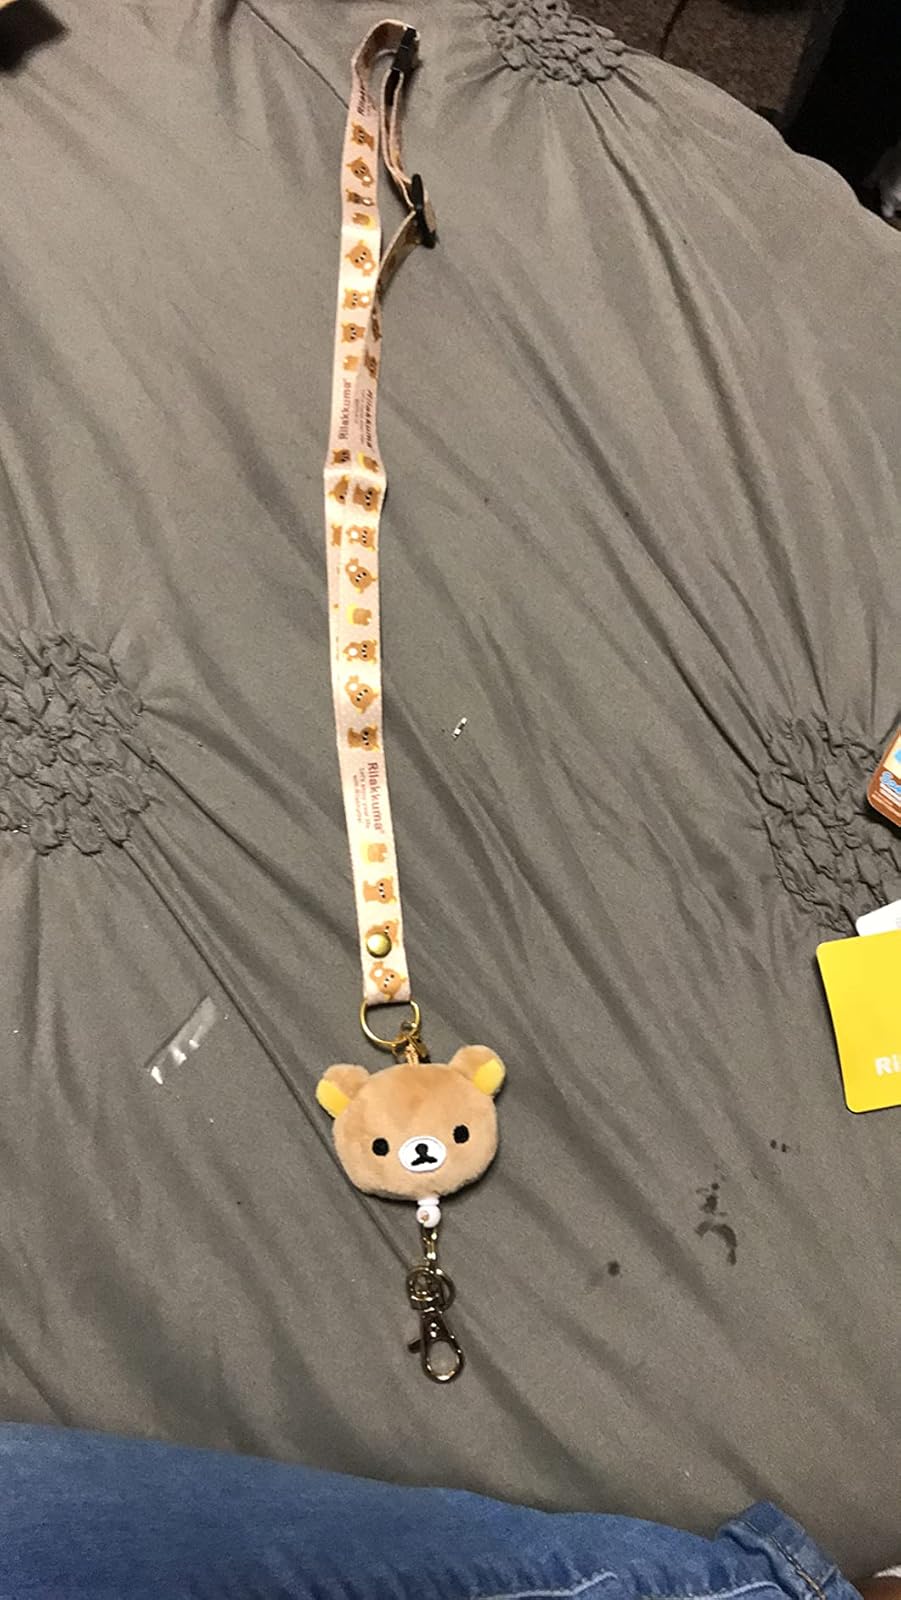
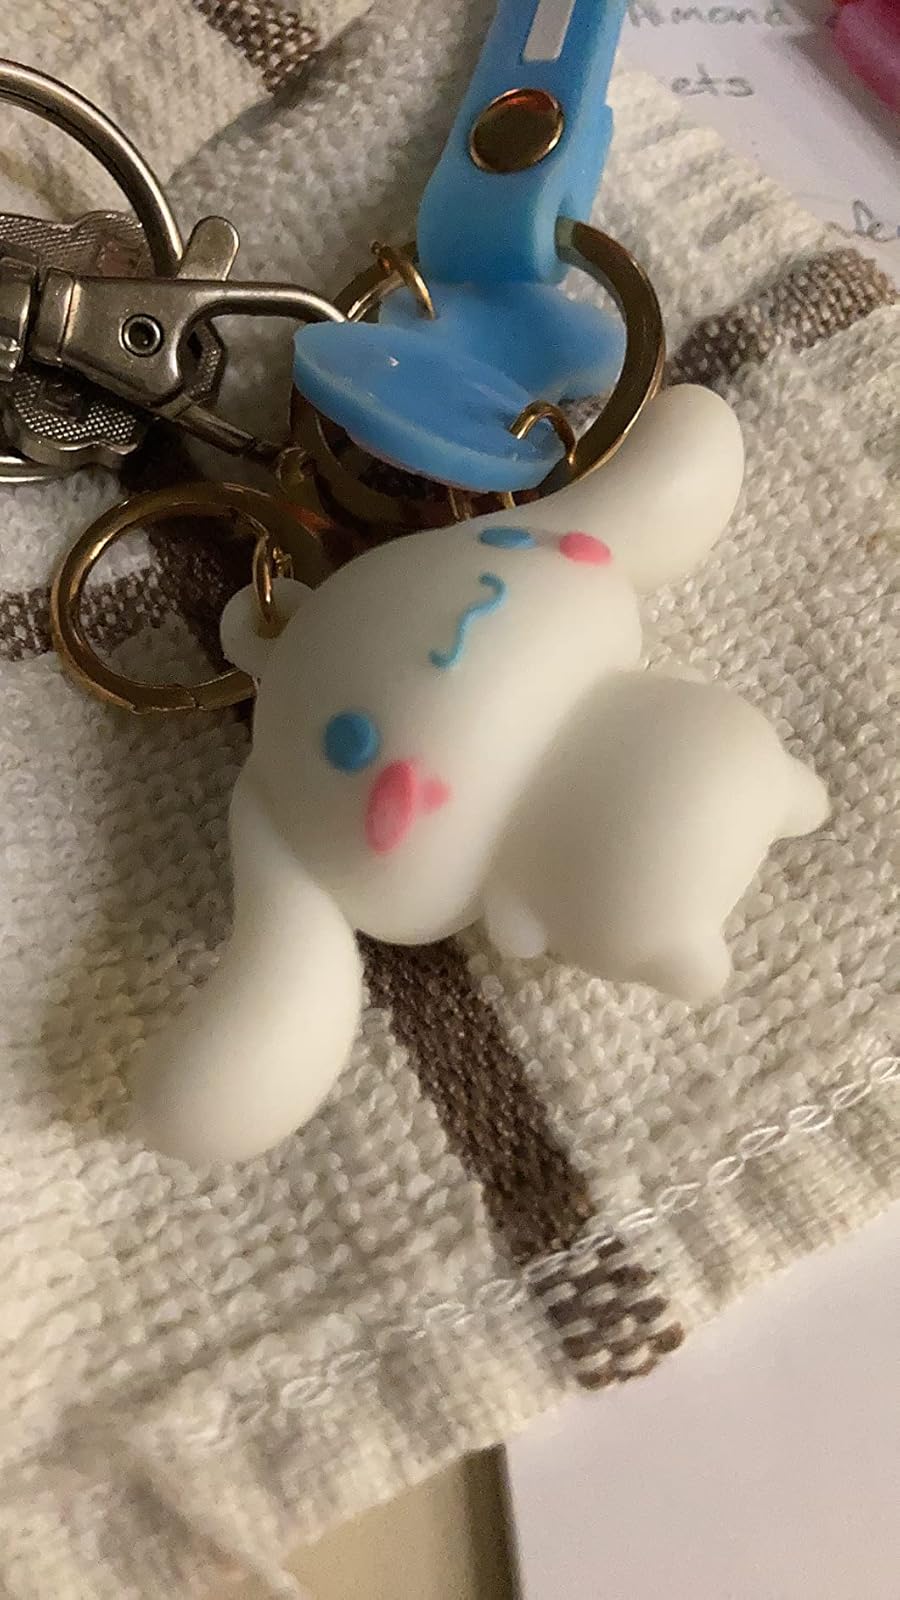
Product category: accessories_keychain
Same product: no